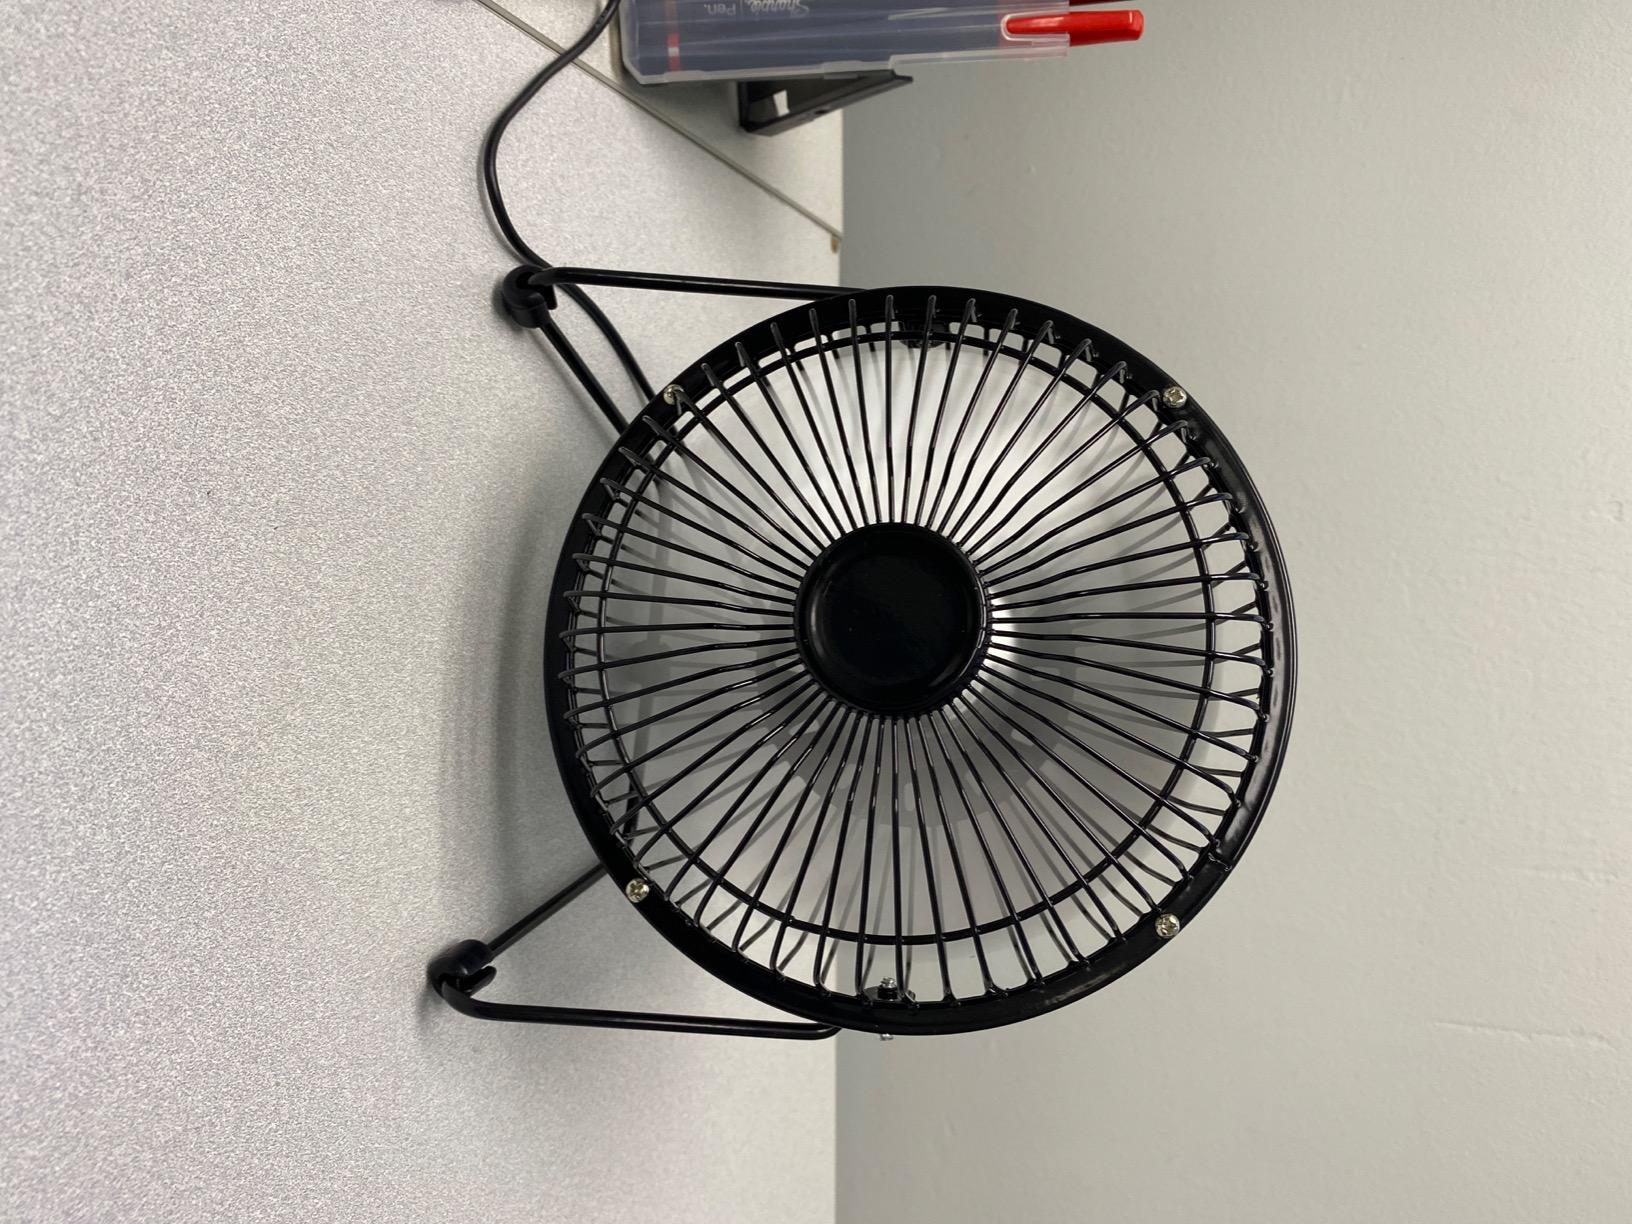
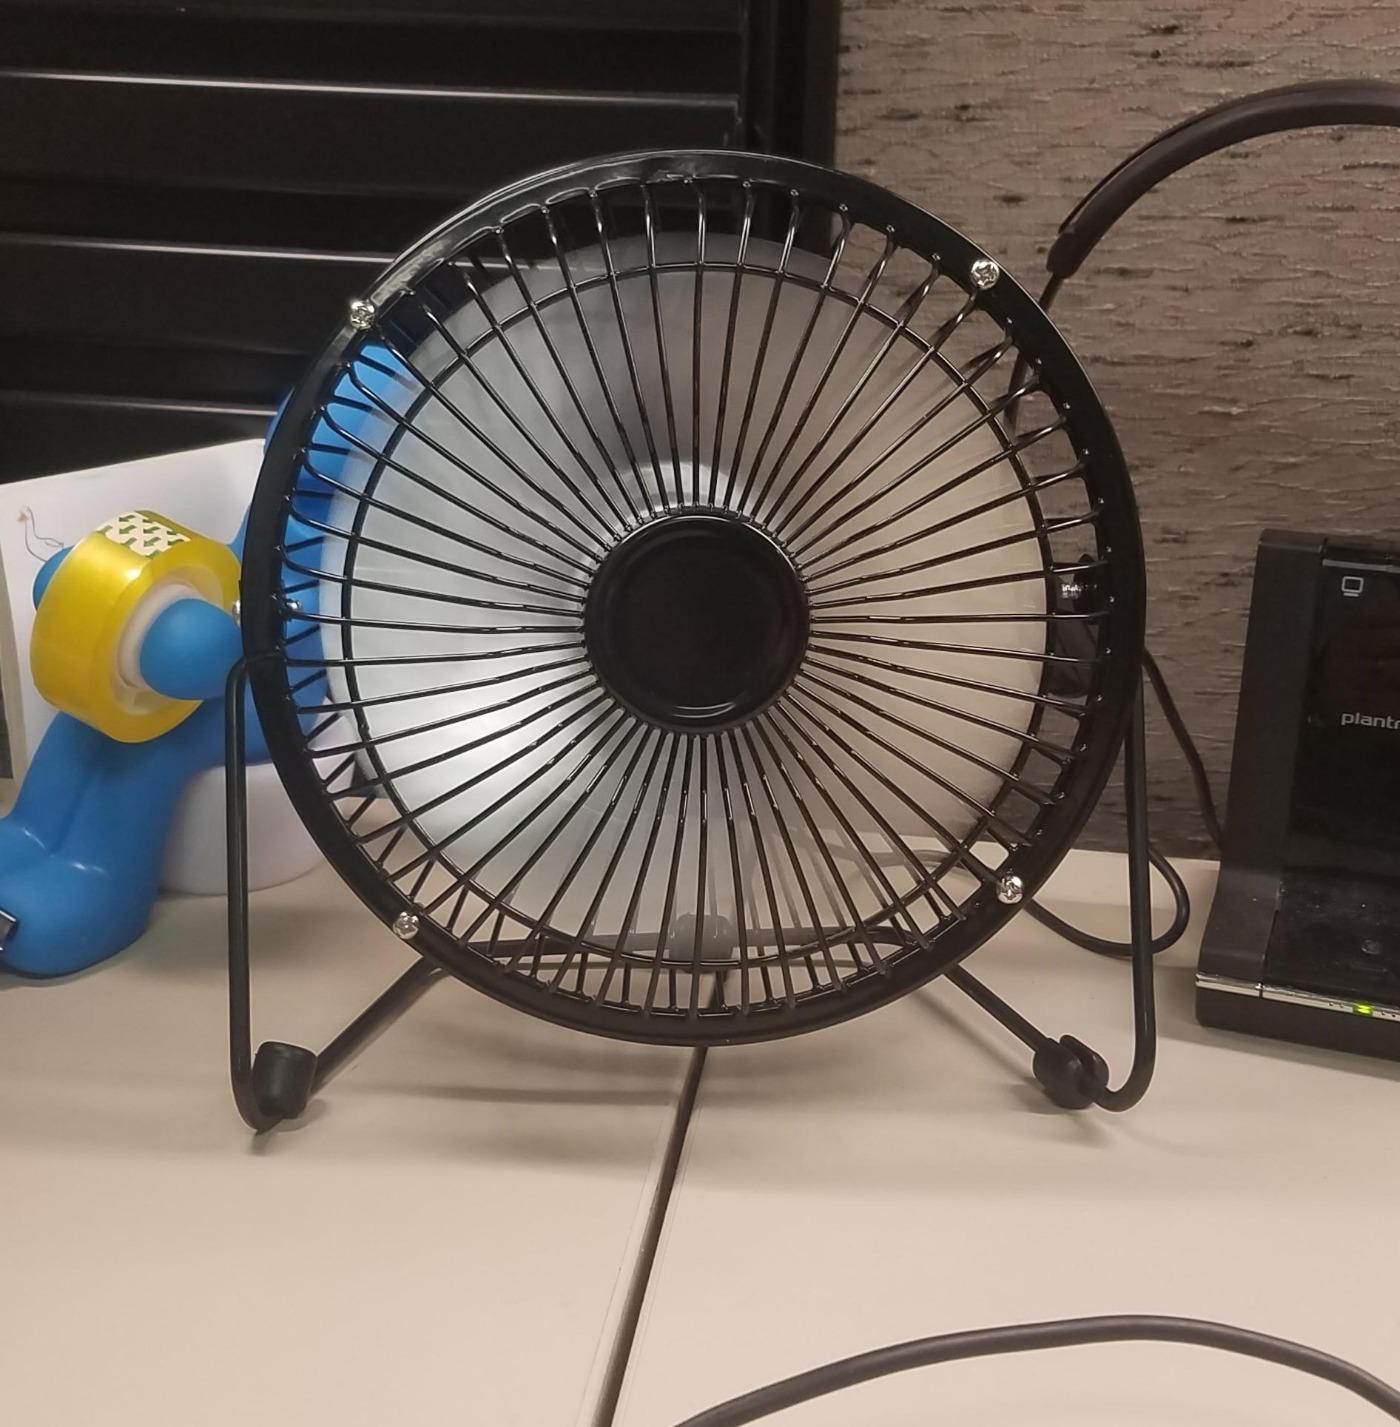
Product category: fan
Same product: yes